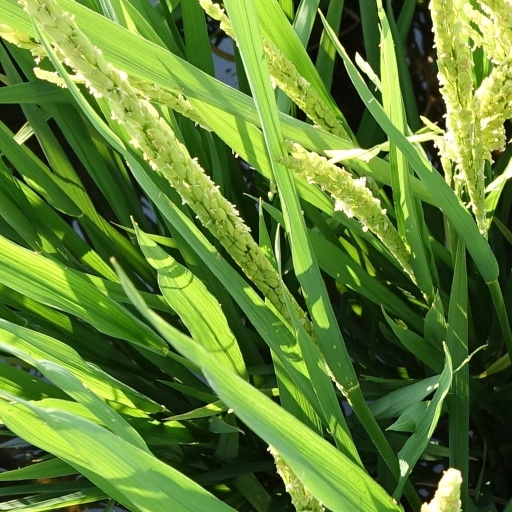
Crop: rice